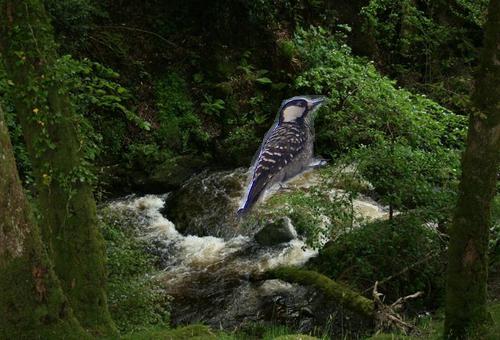
Bird species: Red_cockaded_Woodpecker
Bird type: landbird
Background: land